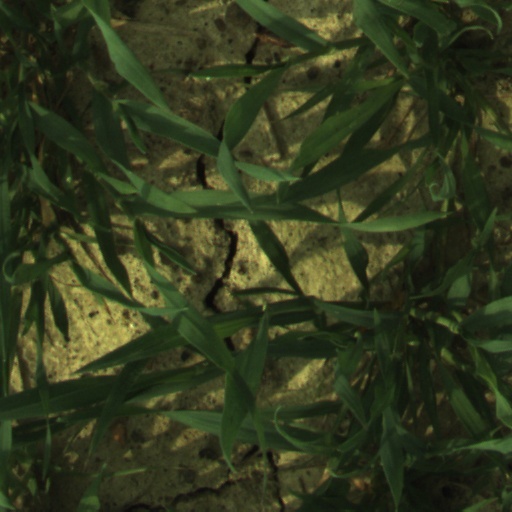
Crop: wheat